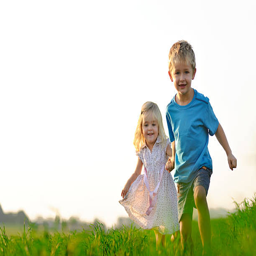
little boy and girl running through the grass smiling